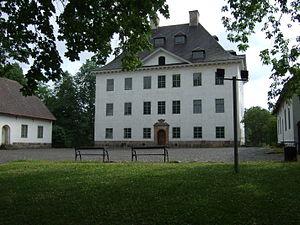
La Finlande-Propre est la troisième région la plus peuplée de Finlande. Sa capitale est Turku. L'appellation calque du finnois « Finlande propre » vient du fait qu'autrefois le nom Finlande désignait seulement le territoire de cette région. La Finlande propre figure parmi les régions les plus anciennement habitées en Finlande.
Masku est une municipalité situé dans le sud-ouest de la Finlande, dans la province de Finlande occidentale et la région de Finlande du Sud-Ouest.
Le manoir de Louhisaari est un manoir situé dans le quartier Askainen de Masku en Finlande.